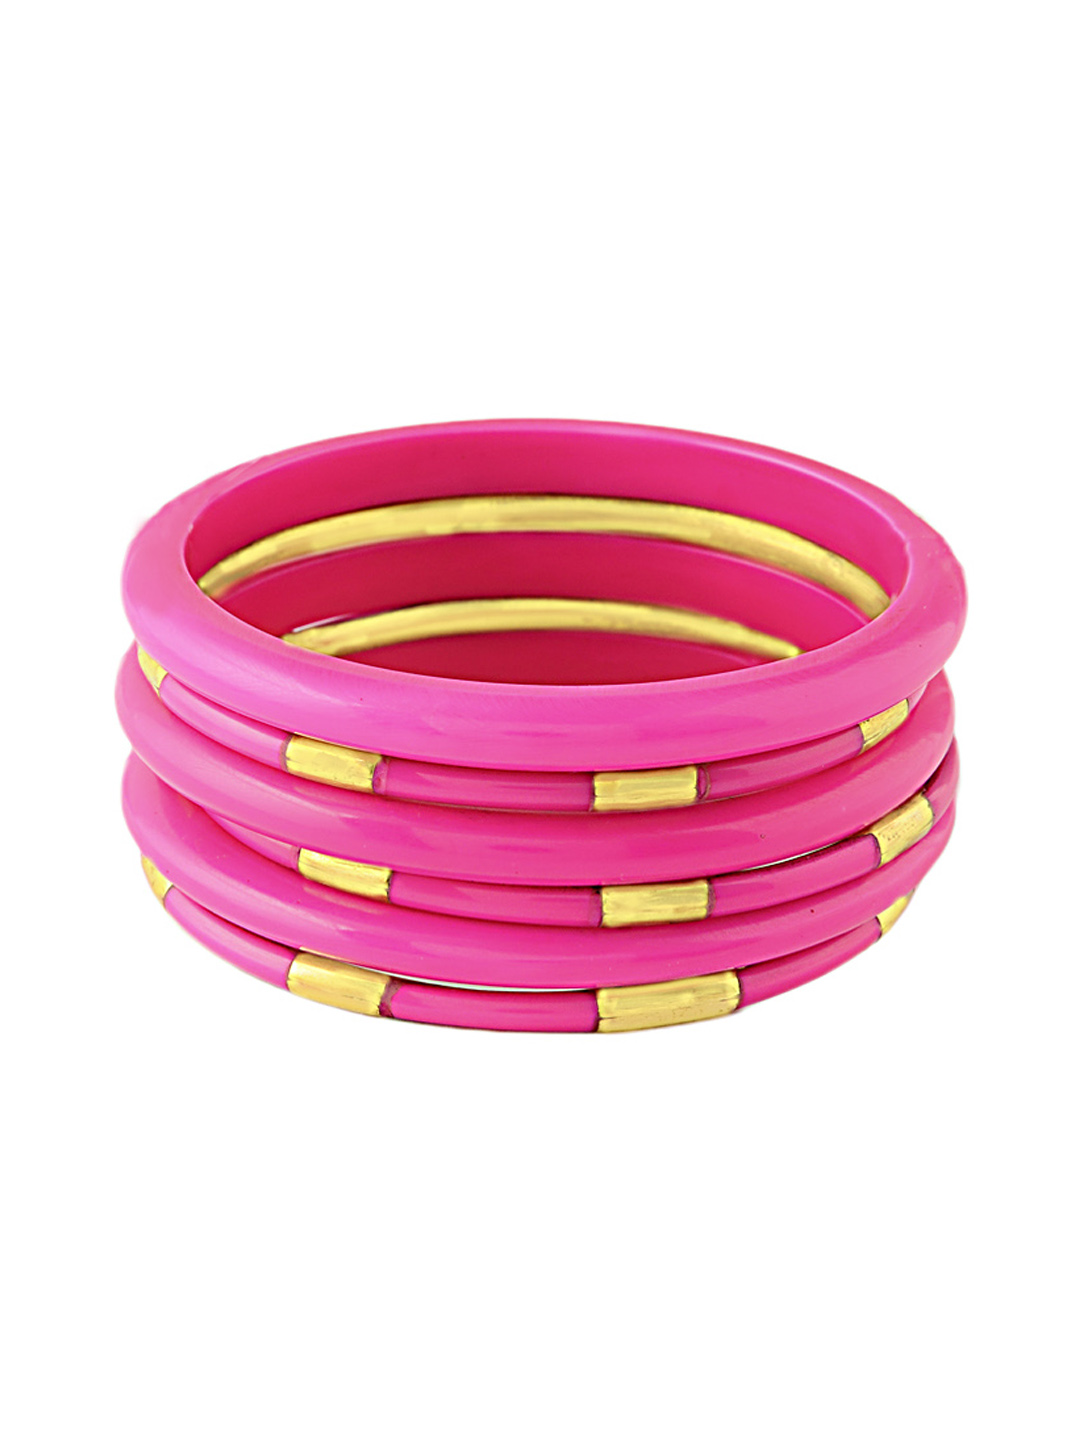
ToniQ Women Pink Set of 6 Bangles
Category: Accessories / Jewellery / Bangle
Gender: Women
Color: Pink
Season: Winter 2016
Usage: Casual